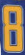
Number: 8